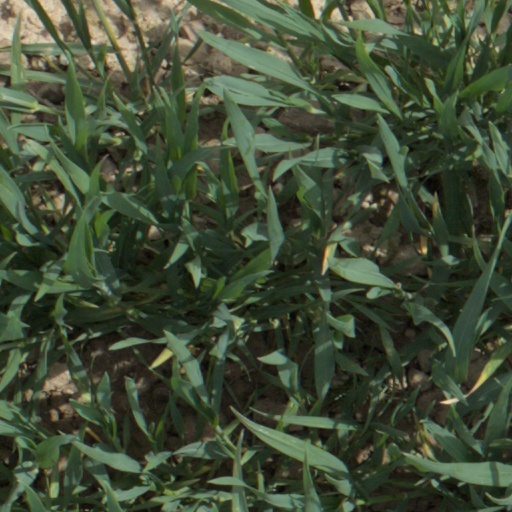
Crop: wheat